First Italian War of Independence

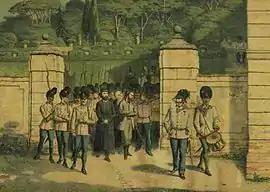
Bologna: Ugo Bassi and Giovanni Livraghi are led to the gallows.

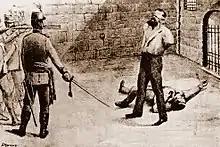
The execution of Antonio Elia at Ancona

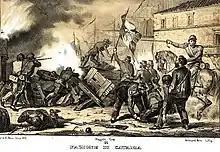
Clashes between Bourbon troops and Sicilian militiamen at Catania

The advance of the Austrian troops of the 2nd Corps was spotted at around 11 am from the bell tower of the village of Bicocca, around 2 km southeast of the centre of Novara. The morning was cold and wet. Konstantin d'Aspre immediately attacked with his men, but withdrew with heavy casualties. In the early afternoon, an attack by Archduke Albrecht's division was followed by a counterattack of the Piedmontese 3rd Division which was turned back in turn. At Bicocca, the Piedmontese attacked again and the Austrians were forced to pull back to the farmhouse of the Cavallotta (3 km southeast of the centre of Novara). At 2 pm there was a break in the fighting.